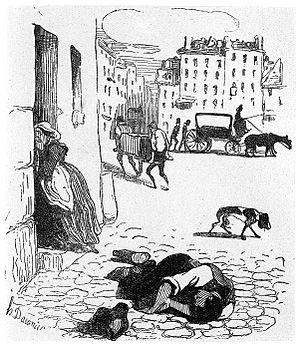
La monarchie de Juillet est le nom donné au régime politique du royaume de France entre 1830 et 1848. Instaurée le 9 août 1830 après les émeutes dites des « Trois Glorieuses », elle succède à la Restauration. La branche cadette des Bourbons, la maison d’Orléans, accède alors au pouvoir. Louis-Philippe Iᵉʳ n’est pas sacré roi de France mais intronisé roi des Français. Son règne, commencé avec les barricades de la révolution de 1830, est troublé par plusieurs soulèvements vite maîtrisés, républicains à Paris, légitimiste dans l'Ouest, une tentative avortée de coup d'État bonapartiste à Strasbourg, qui ne remettent guère en cause la paix intérieure. La monarchie de Juillet, qui a été celle d’un seul roi, fait suite à la monarchie dite « conservatrice » que constitue la Restauration entre 1814 et 1830. Plus libérale que celle qui la précède, elle est marquée par une renonciation à la monarchie absolue de droit divin et un louvoiement permanent entre les factions parlementaires du « mouvement » et de la « résistance ». Louis-Philippe définit lui-même sa politique comme celle du « juste milieu ».